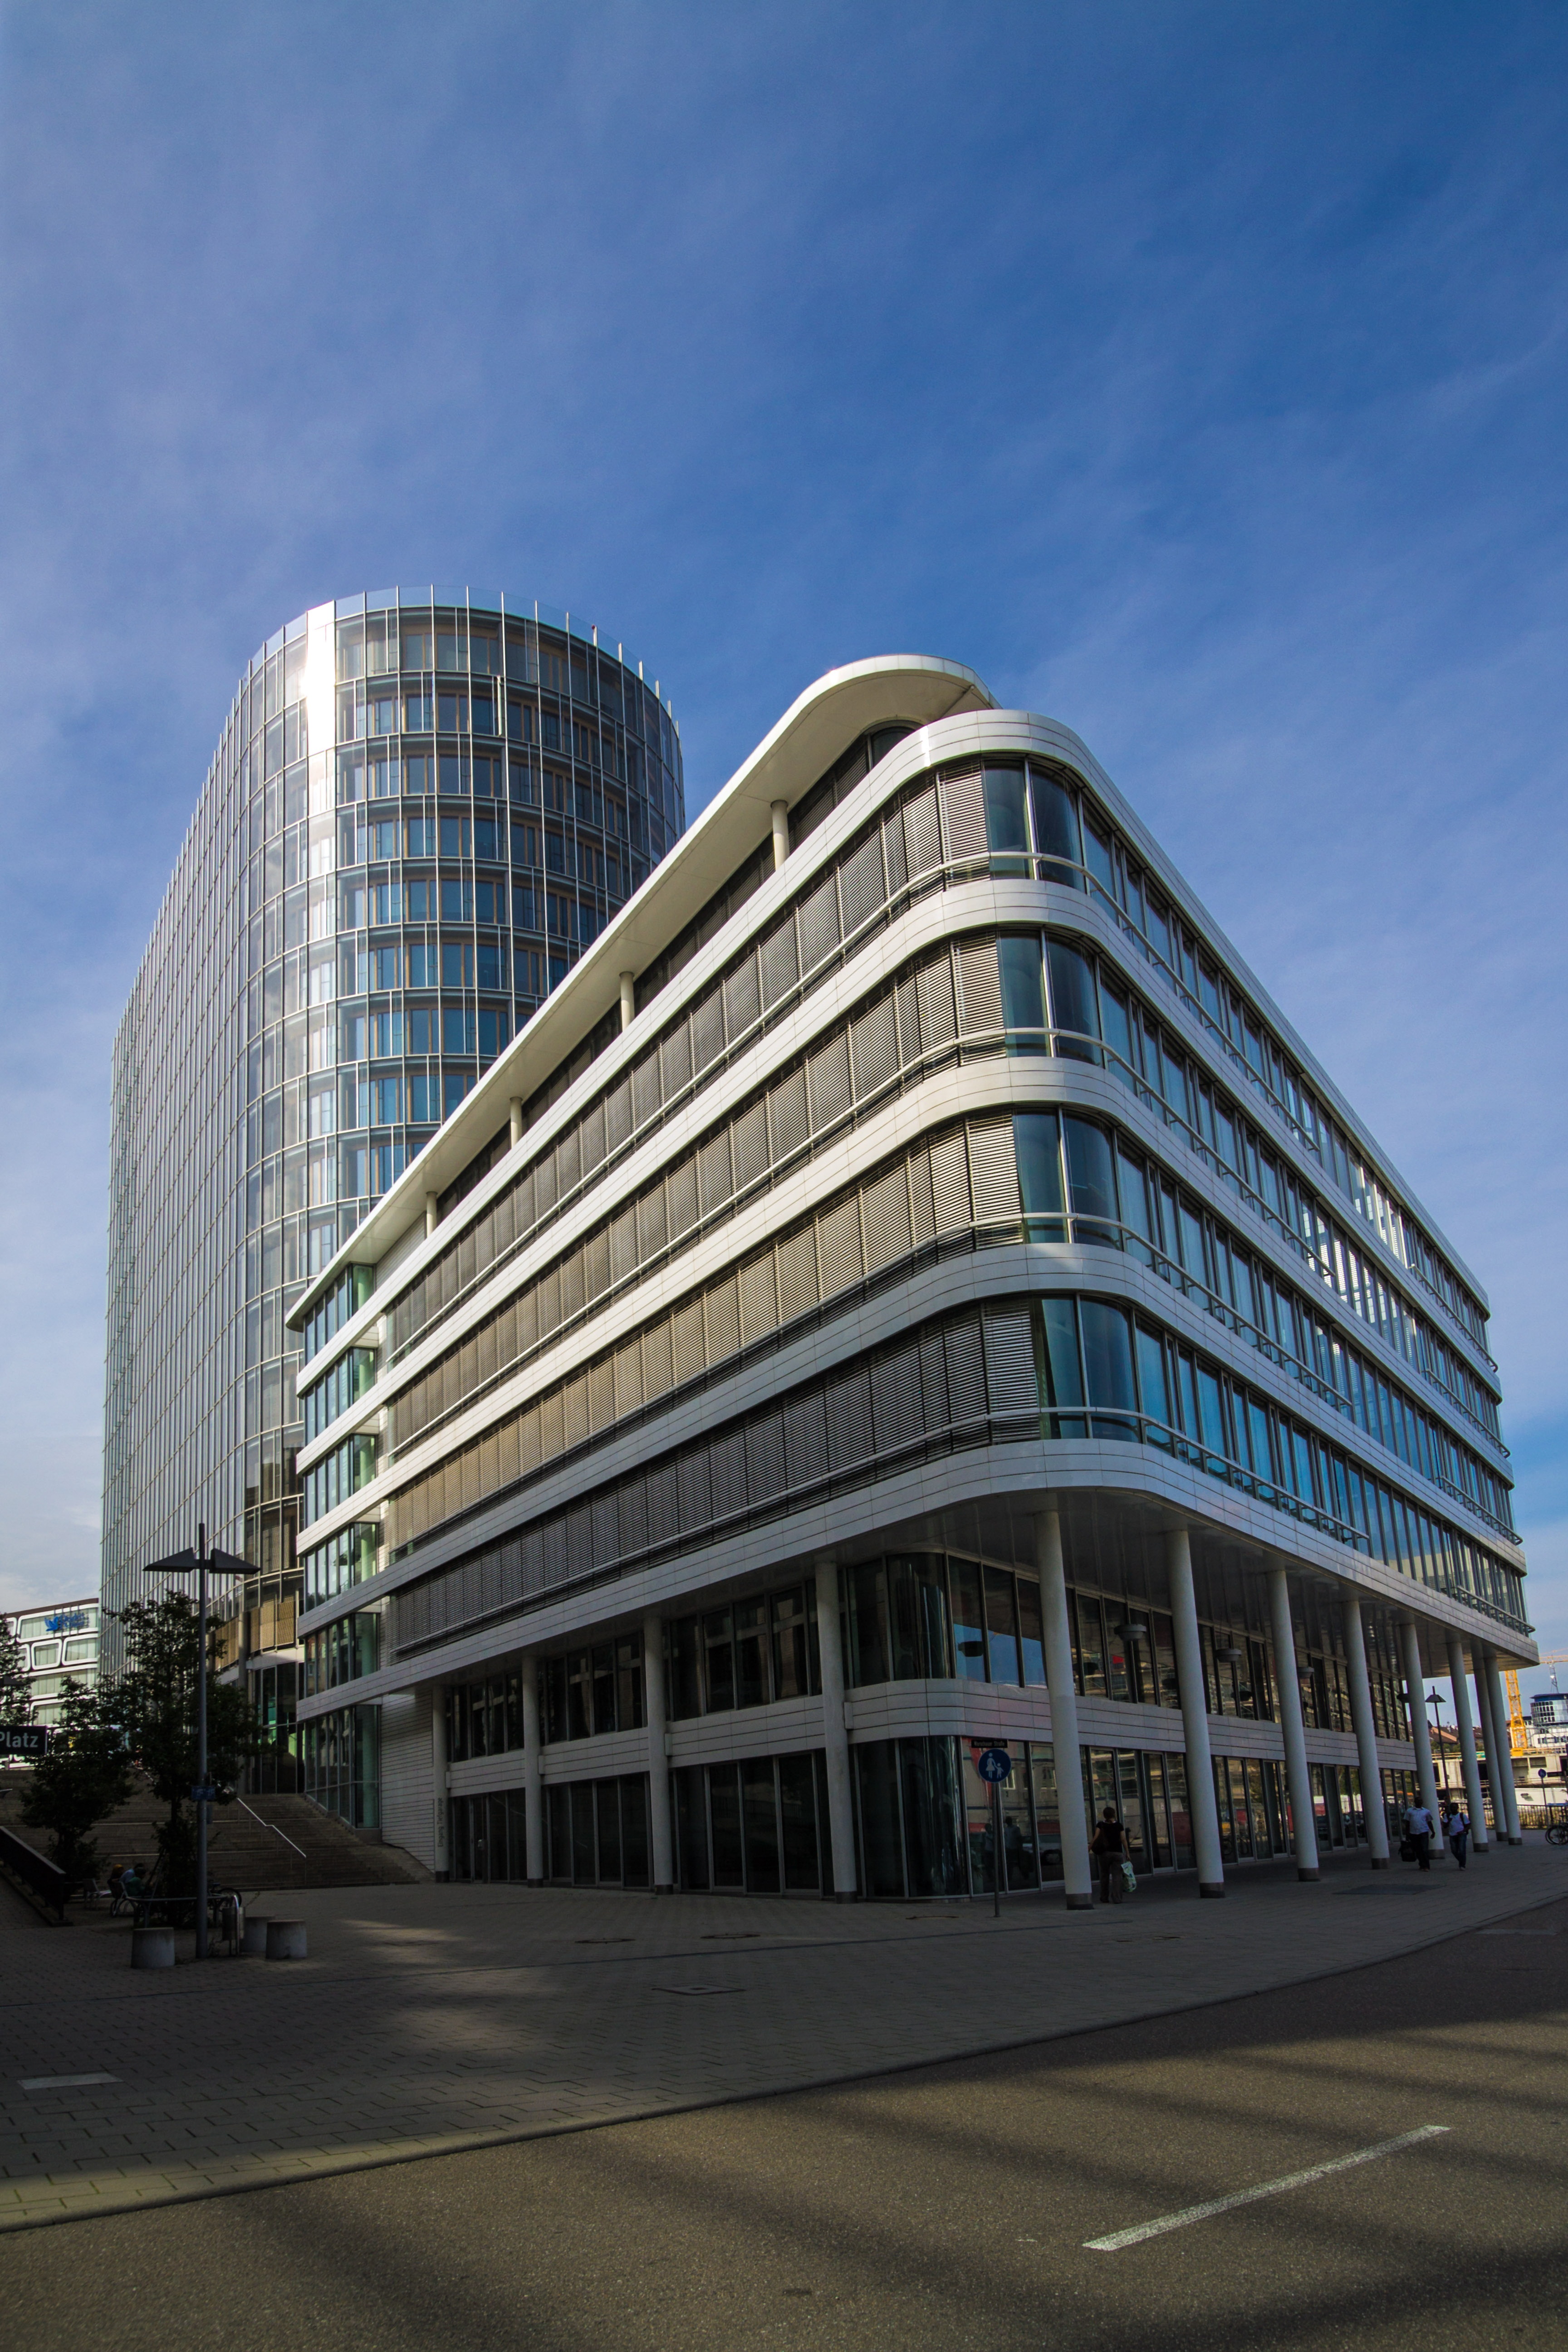
architecture, building, city, skyscraper, cityscape, downtown, landmark, facade, office building, tower block, commercial building, headquarters, stuttgart, metropolis, condominium, glazed, paris burst, convention center, urban area, residential area, metropolitan area, brutalist architecture